Andreas Bjelland

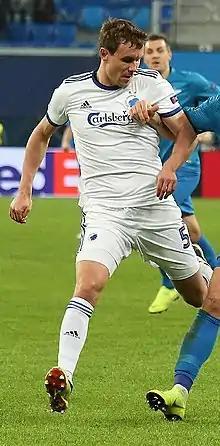
Bjelland playing for Copenhagen in 2018

Andreas Bjelland (born 11 July 1988) is a retired Danish-Norwegian professional footballer who played as a centre-back for a number of clubs in Denmark, the Netherlands and England. He is currently assistant head coach at Lyngby.